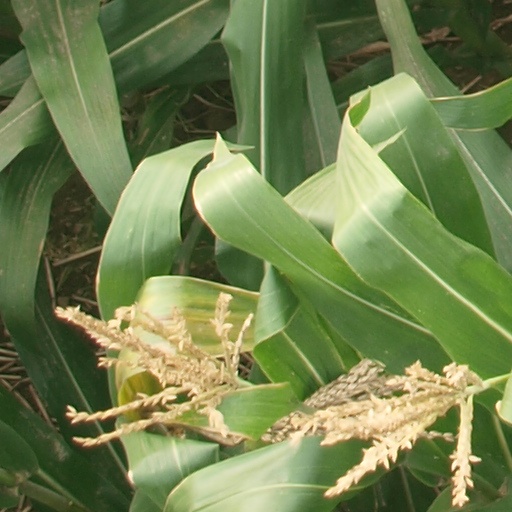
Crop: maize; corn